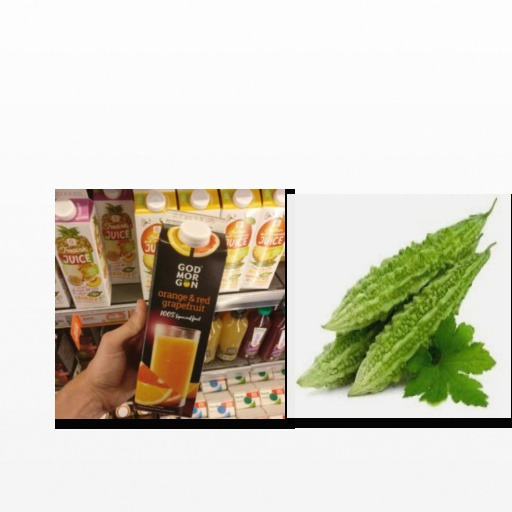
Food items: orange_red_grapefruit_juice, bitter_gourd